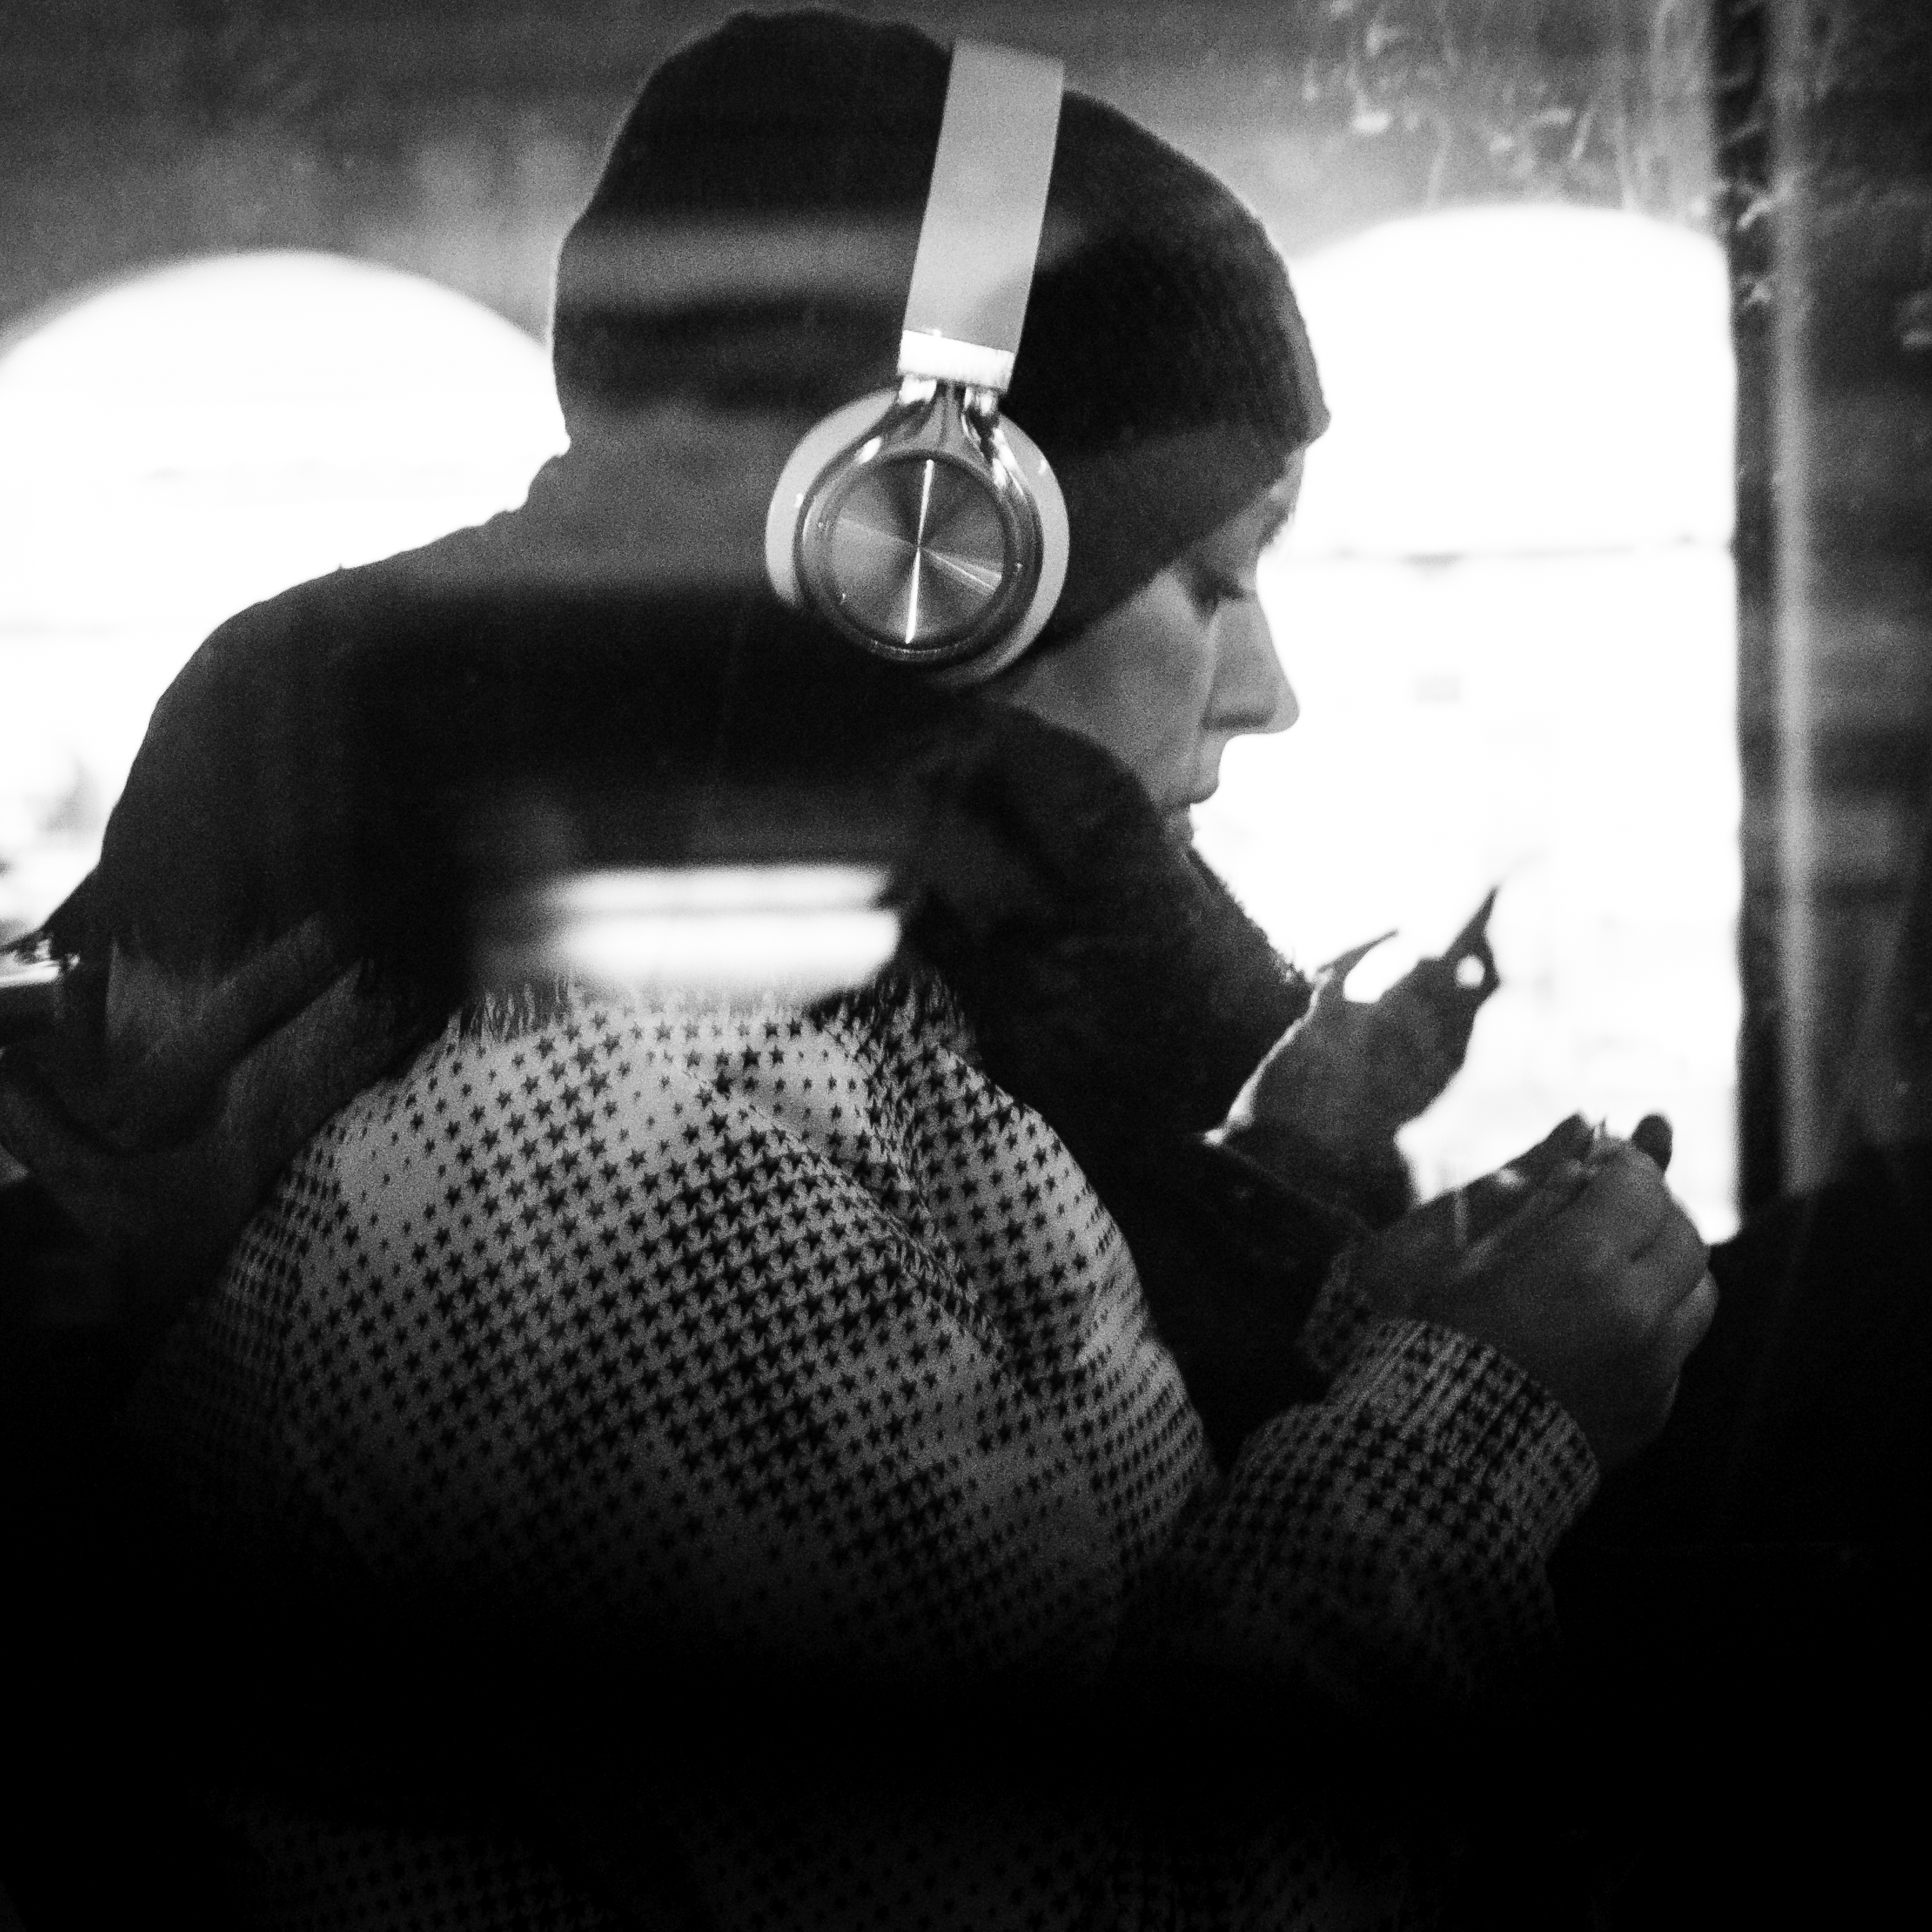
black and white, photography, darkness, black, monochrome, photograph, image, monochrome photography, film noir